Favorite (group)

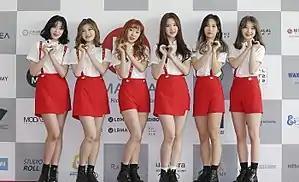
Favorite at LBMA Star in 2018

Favorite is a South Korean girl group formed by Astory Entertainment in 2017. They debuted on July 5, 2017, with extended play "My Favorite". The group debuted in Japan with single album "Catch Me", released on November 6, 2019.